Volapük Wikipedia

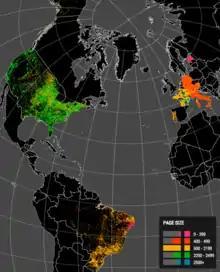
Vükiped's geotagged articles

As it mainly consists of "Poplar Bluff" style articles, it fits the definition of a "botopedia", as coined by the Russian Wikipedia. Nevertheless, the Volapük Wikipedia also has 14 (""), and a relatively low proportion of 0.12 featured articles per 1000 articles, on par with the Uzbek, Lithuanian, and Danish Wikipedias. It features a rich collection of articles about the history of the Volapük movement that are mostly unique to the Volapük Wikipedia or have shorter translations in other languages.